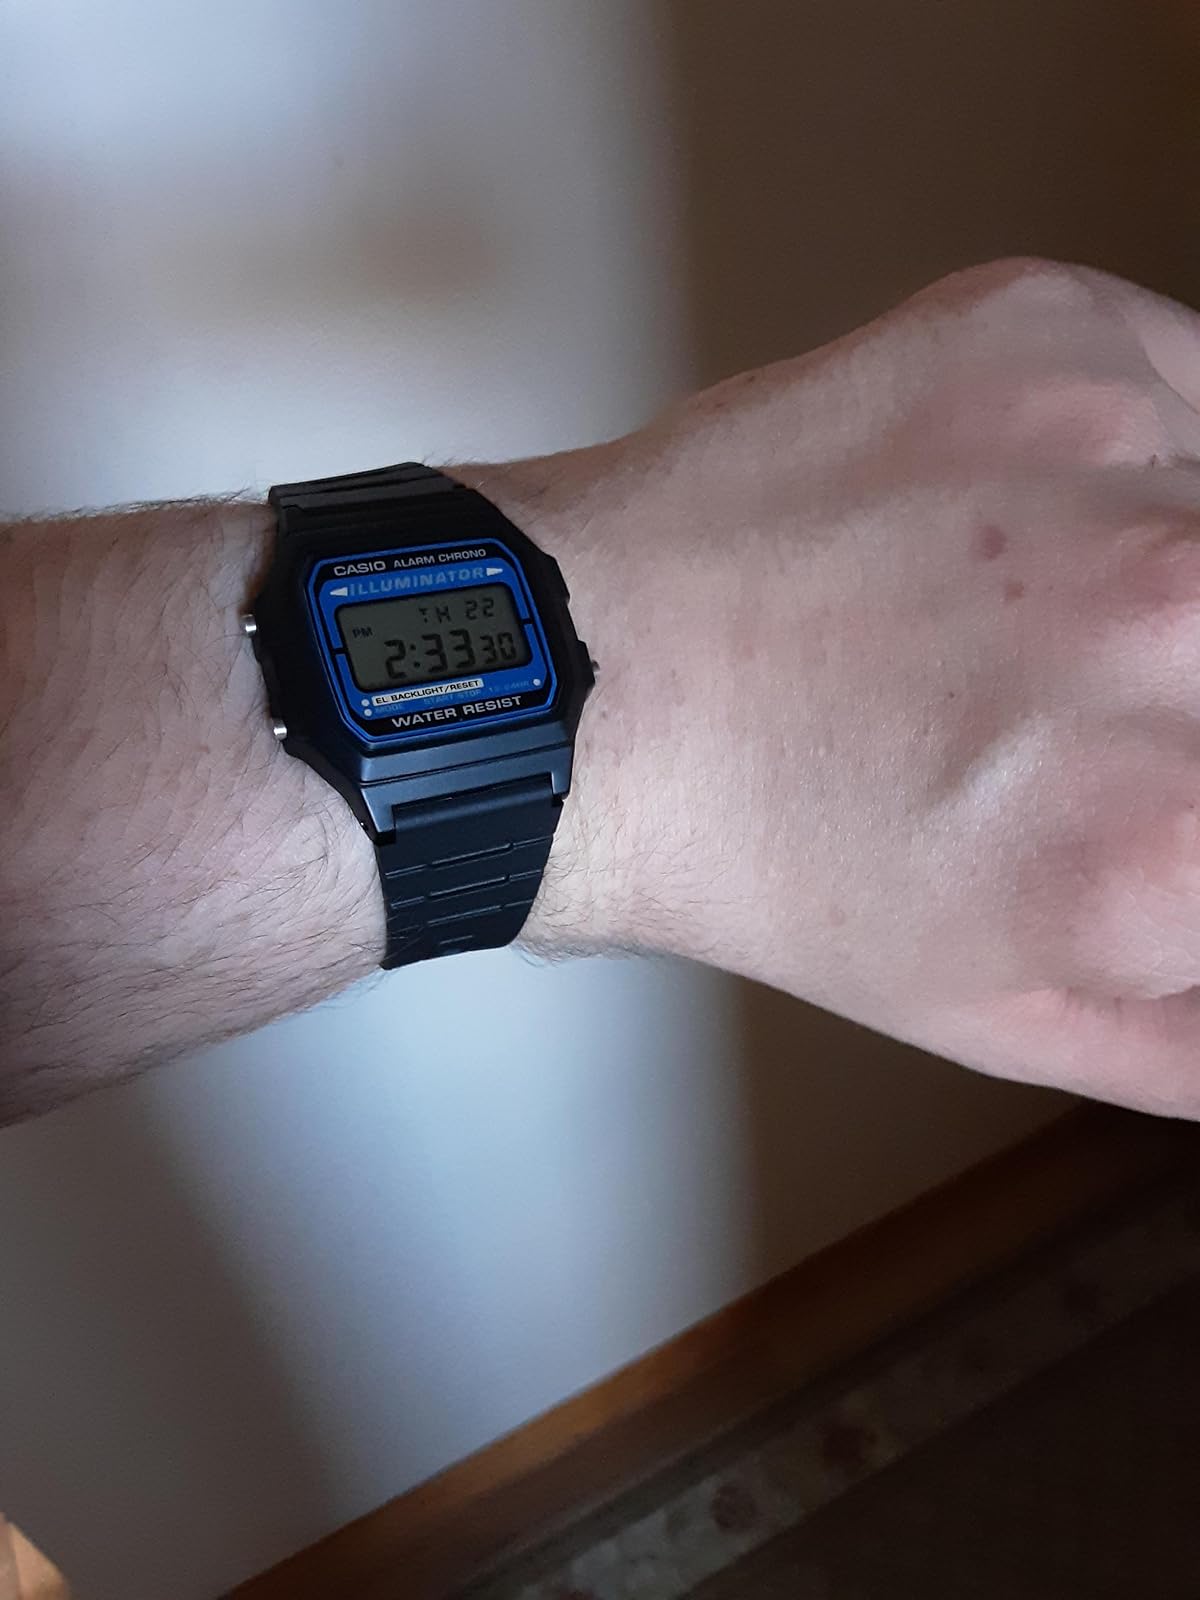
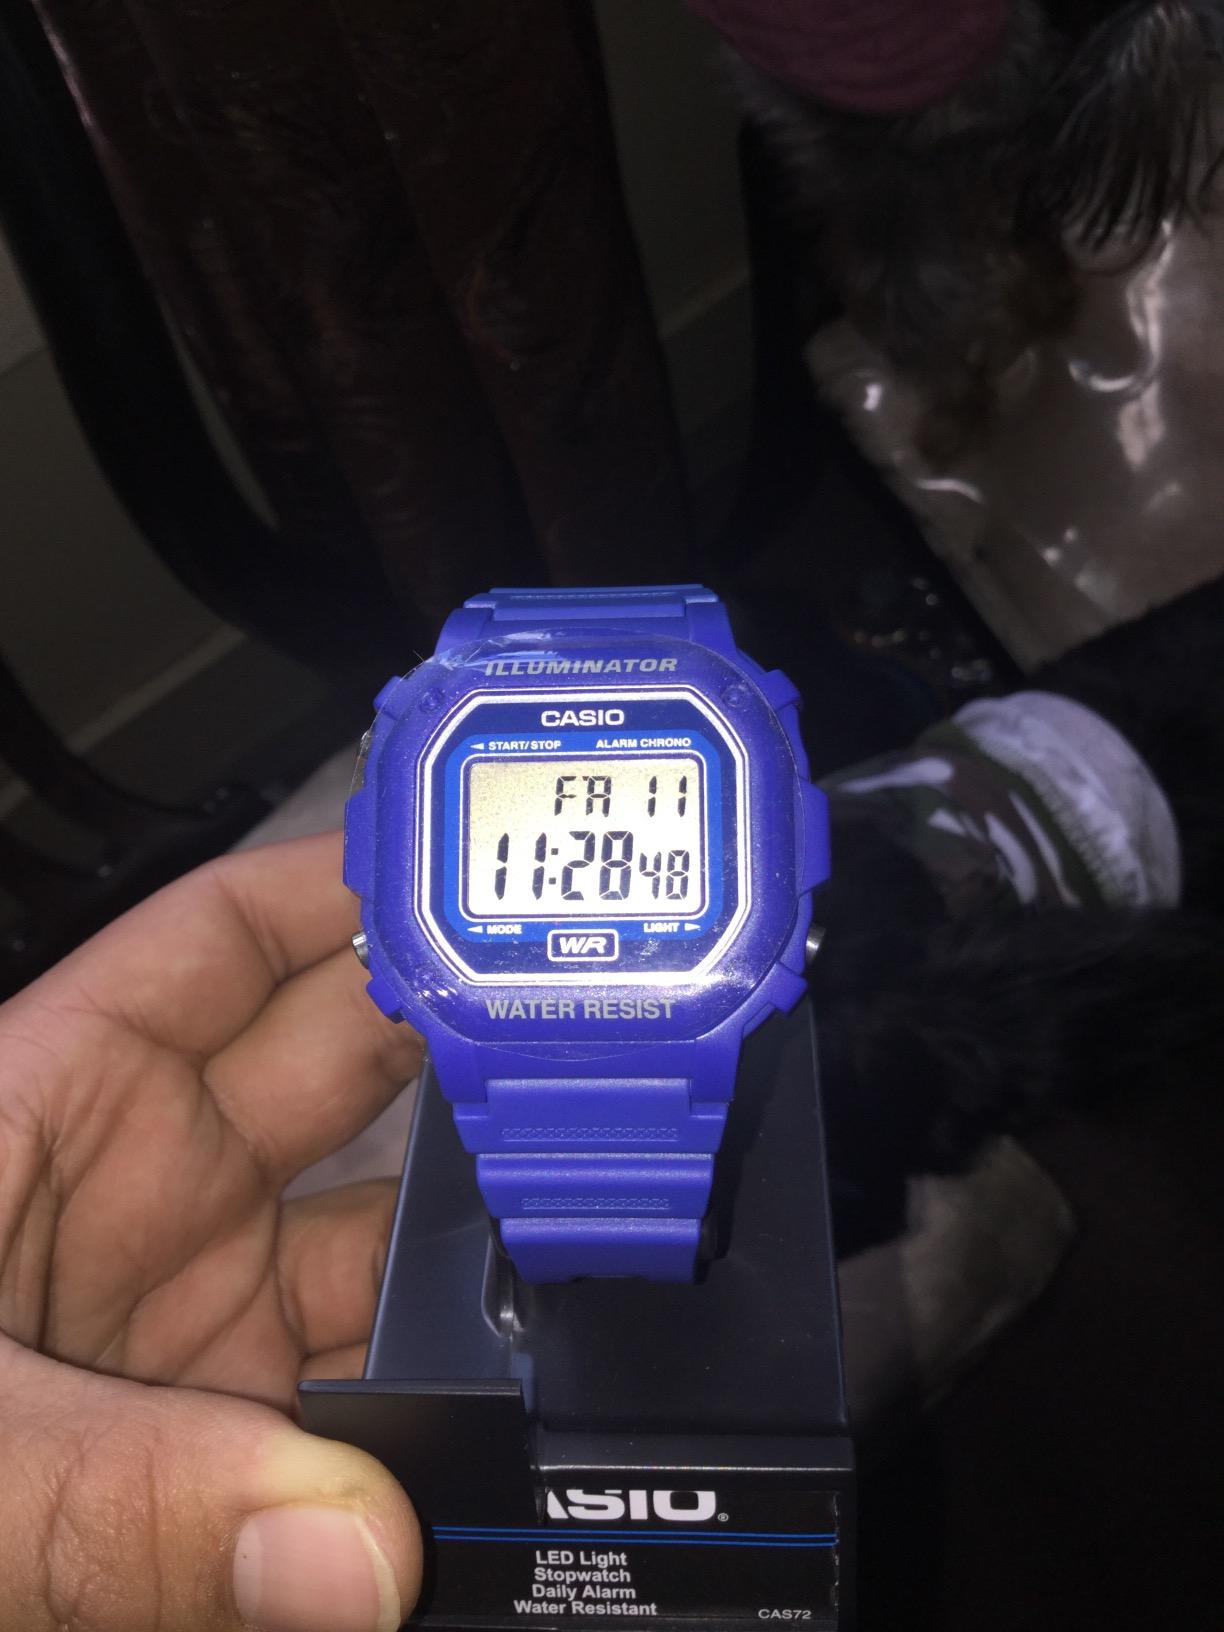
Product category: accessories_watch
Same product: no